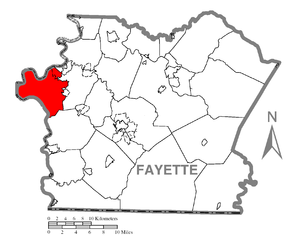
Luzerne Township est un township situé à l'ouest du comté de Fayette, en Pennsylvanie, aux États-Unis. En 2010, il comptait une population de 5 965 habitants.